Athos Schwantes

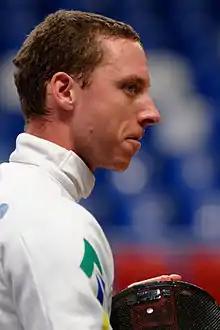
At the 2014 Paris World Cup

At the 2012 Summer Olympics he competed in the Men's épée, but was defeated in the first round. He also competed at the 2016 Summer Olympics in Rio de Janeiro, where he beat Czech Jiří Beran in the first round, but lost in the second round to the French Gauthier Grumier, who was the first seed.